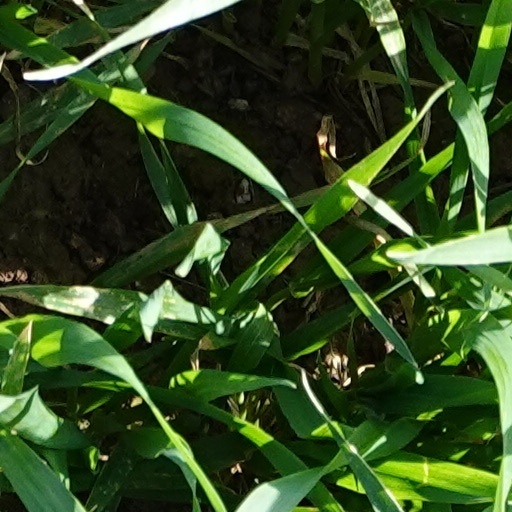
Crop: wheat